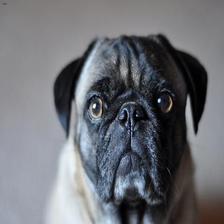
Species: dog
Breed: pug